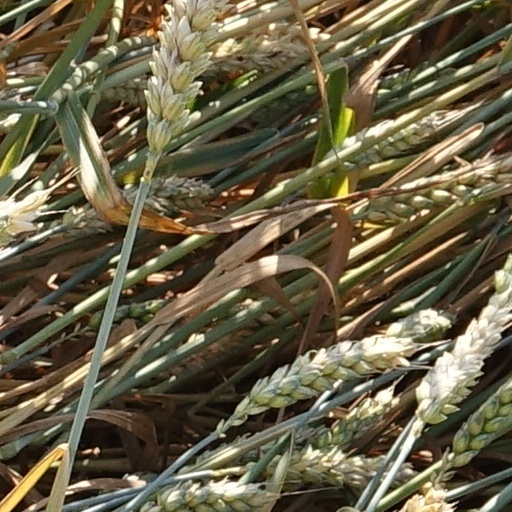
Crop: wheat